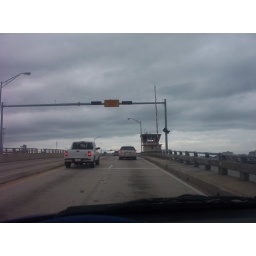
heading over the bridge to mad beach